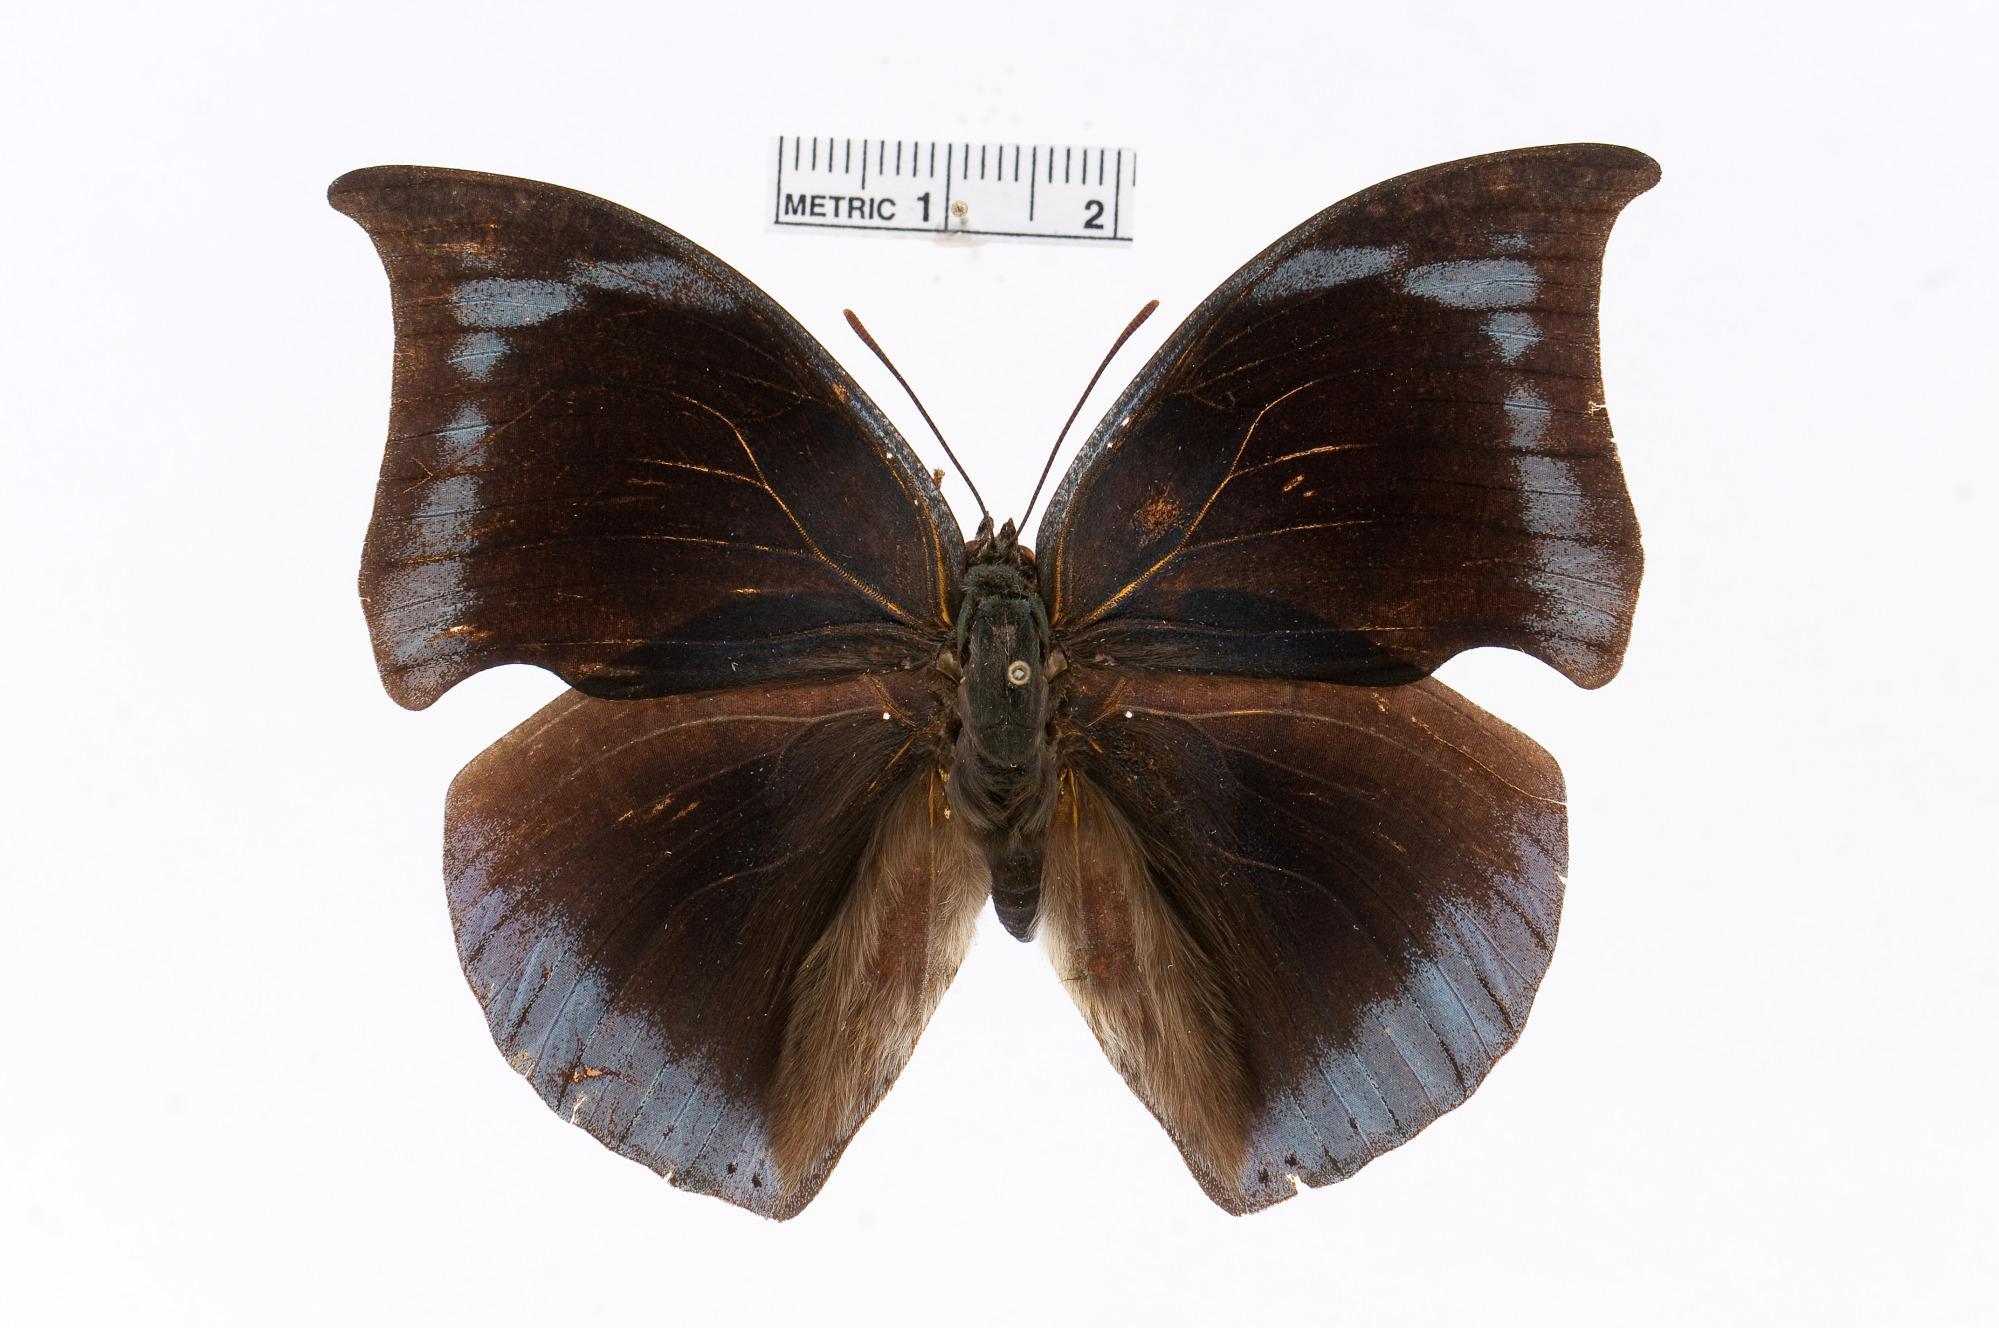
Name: Memphis pasibula
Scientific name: Memphis pasibula (Doubleday, 1849)
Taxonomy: Animalia, Arthropoda, Insecta, Lepidoptera, Nymphalidae, Charaxinae